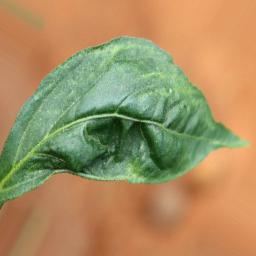
Label: mites_and_trips